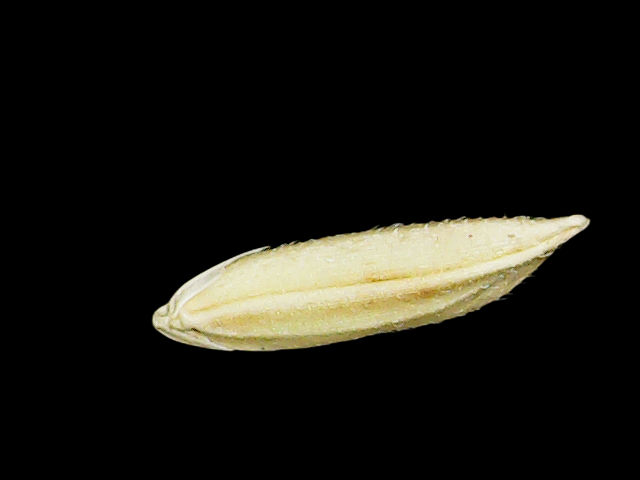
Rice variety: Binadhan07